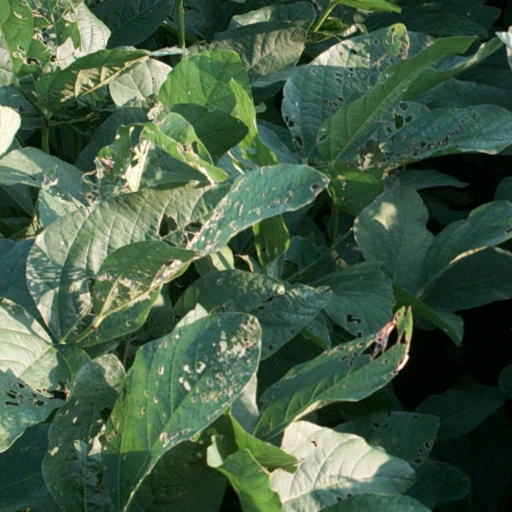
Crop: soybean